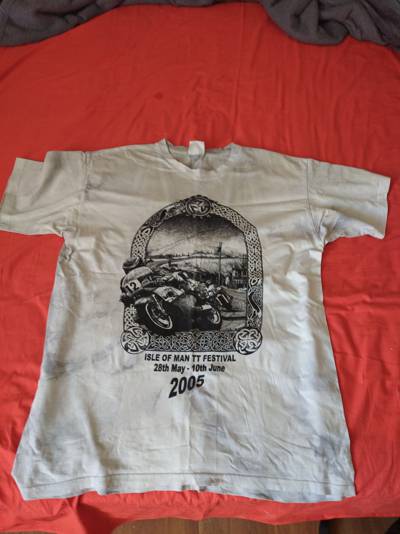
Waste category: clothes